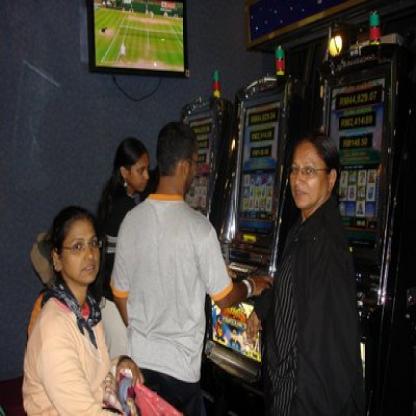
Scene: Indoor